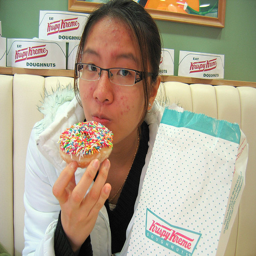
a woman is holding a bag and eating a doughnut
Woman eating a donut with colored candy sprinkles.
a woman holding a frosted krispy kreme donut next to her mouth
A woman eating a Krispy Kreme donut with sprinkles.
a lady that is holding up a doughnut with sprinkles